Zairean political exiles

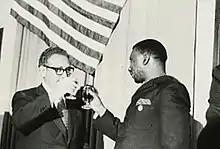
Nguza Karl-I-Bond toasting with United States Secretary of State Henry Kissinger in 1976

In 1980, thirteen Members of Parliament, including Etienne Tshisekedi and Joseph Ngalula, wrote an open letter to Mobutu, stating their concerns with the authoritarian state and the evolution of the MPR after the release of the Manifesto of N'sele. Mobutu responded with repressive measures including the arrest for "aggravated treason" and incarceration of the parliamentarians. Marcel Lihau, politician and jurist, testified on their behalf at the ensuing trial. Furthermore, Mobutu underestimated the favourable response of large parts of the population to the open letter. Contrary to the 1974 constitution, the 1967 constitution provided the possibility for a second political party next to the MPR. The thirteen parliamentarians grouped together with other allies such as Lihau to form an illegal second political party, the Union for Democracy and Social Progress.